Max Levchin

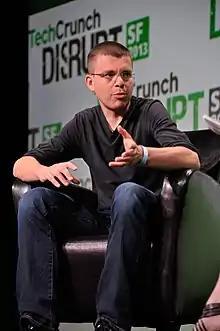
Levchin at TechCrunch Disrupt SF 2013 in San Francisco, California

Maksymilian Rafailovych "Max" Levchin (born July 11, 1975) is a Ukrainian-American software engineer and businessman. In 1998, he co-founded the company that eventually became PayPal. Levchin made contributions to PayPal's anti-fraud efforts and was the co-creator of the Gausebeck-Levchin test, one of the first commercial implementations of a CAPTCHA challenge response human test.